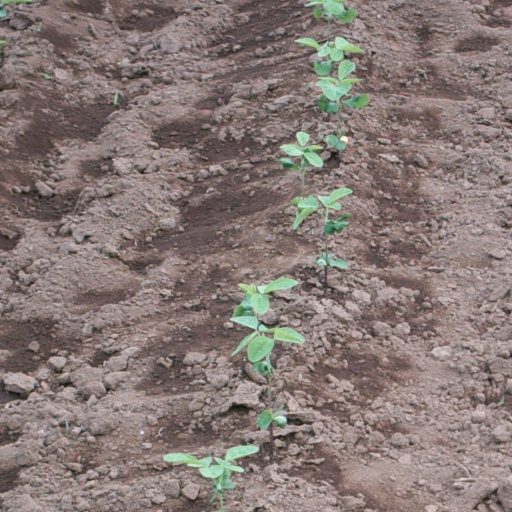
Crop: soybean